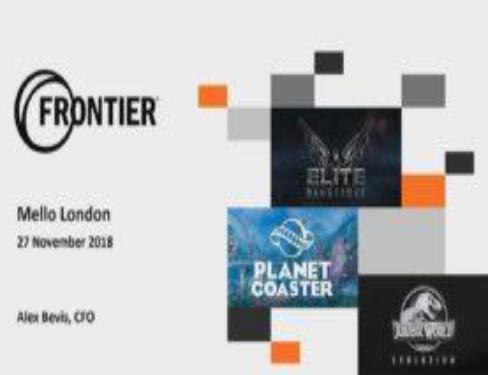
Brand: frontier developments
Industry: Leisure